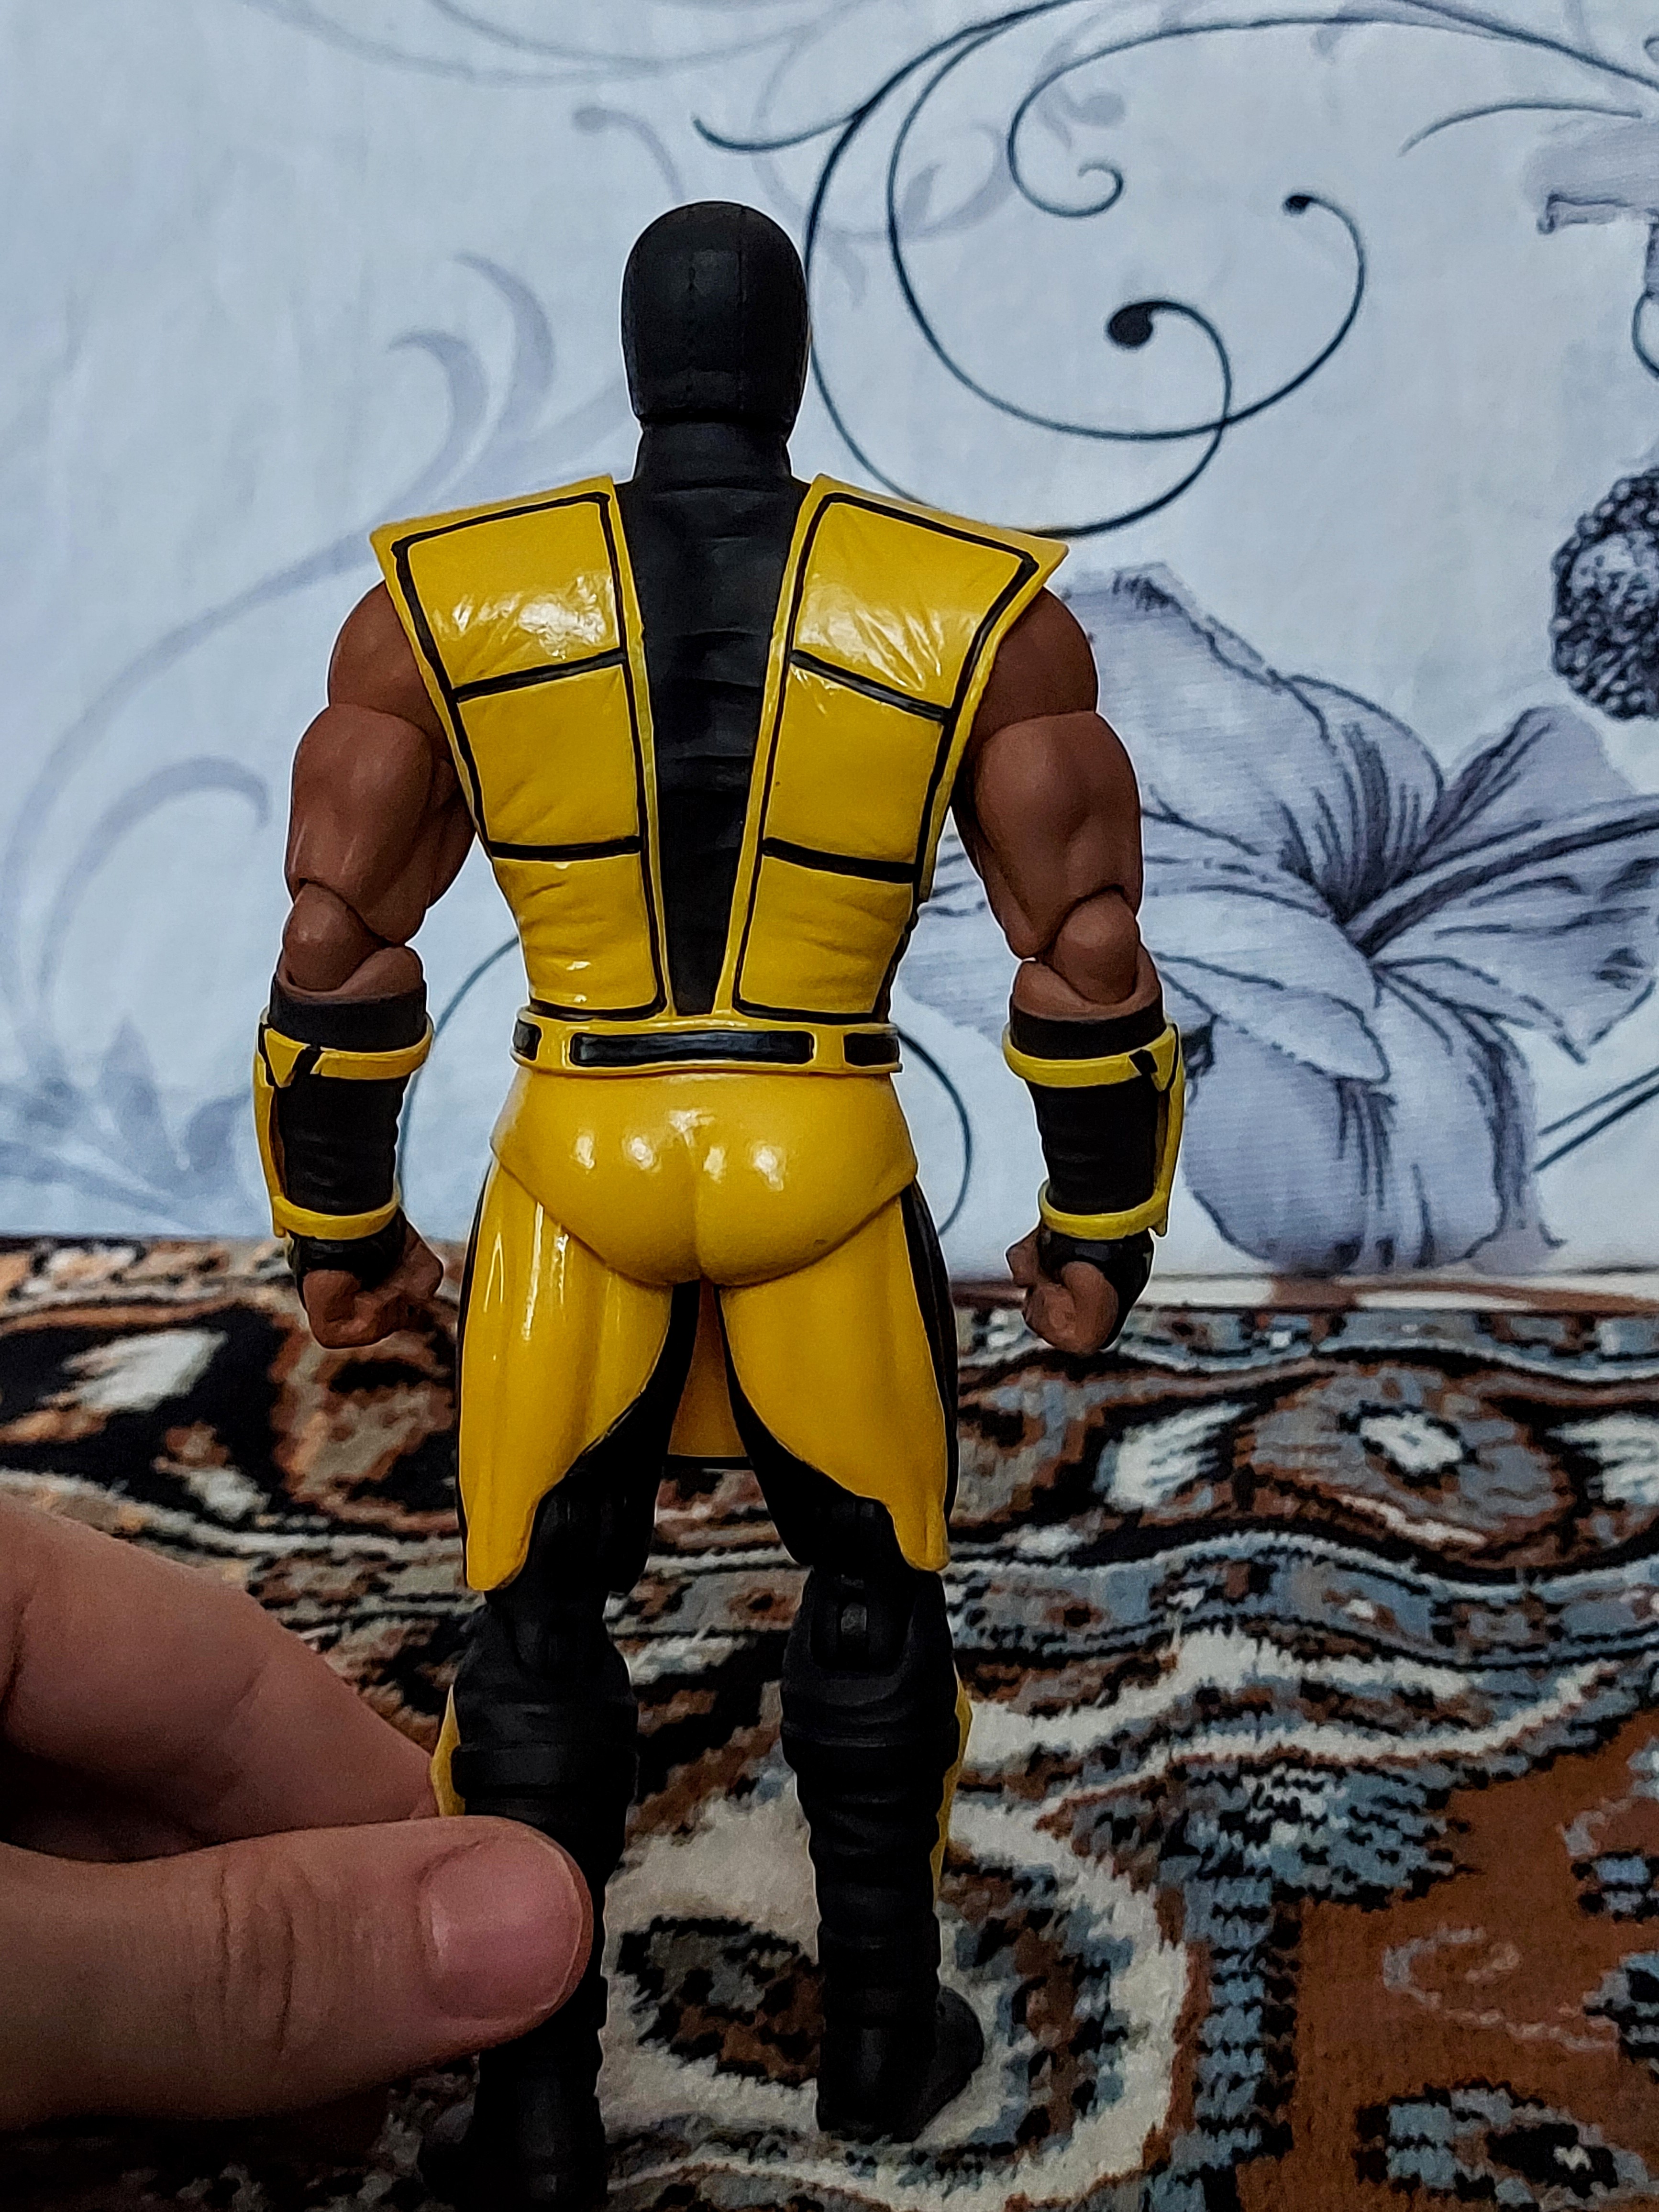
scorpion, storm, collectibles, sleeve, gesture, cartoon, yellow, finger, fictional character, toy, arthropod, electric blue, thumb, personal protective equipment, art, illustration, action figure, job, thigh, machine, chest, selfie